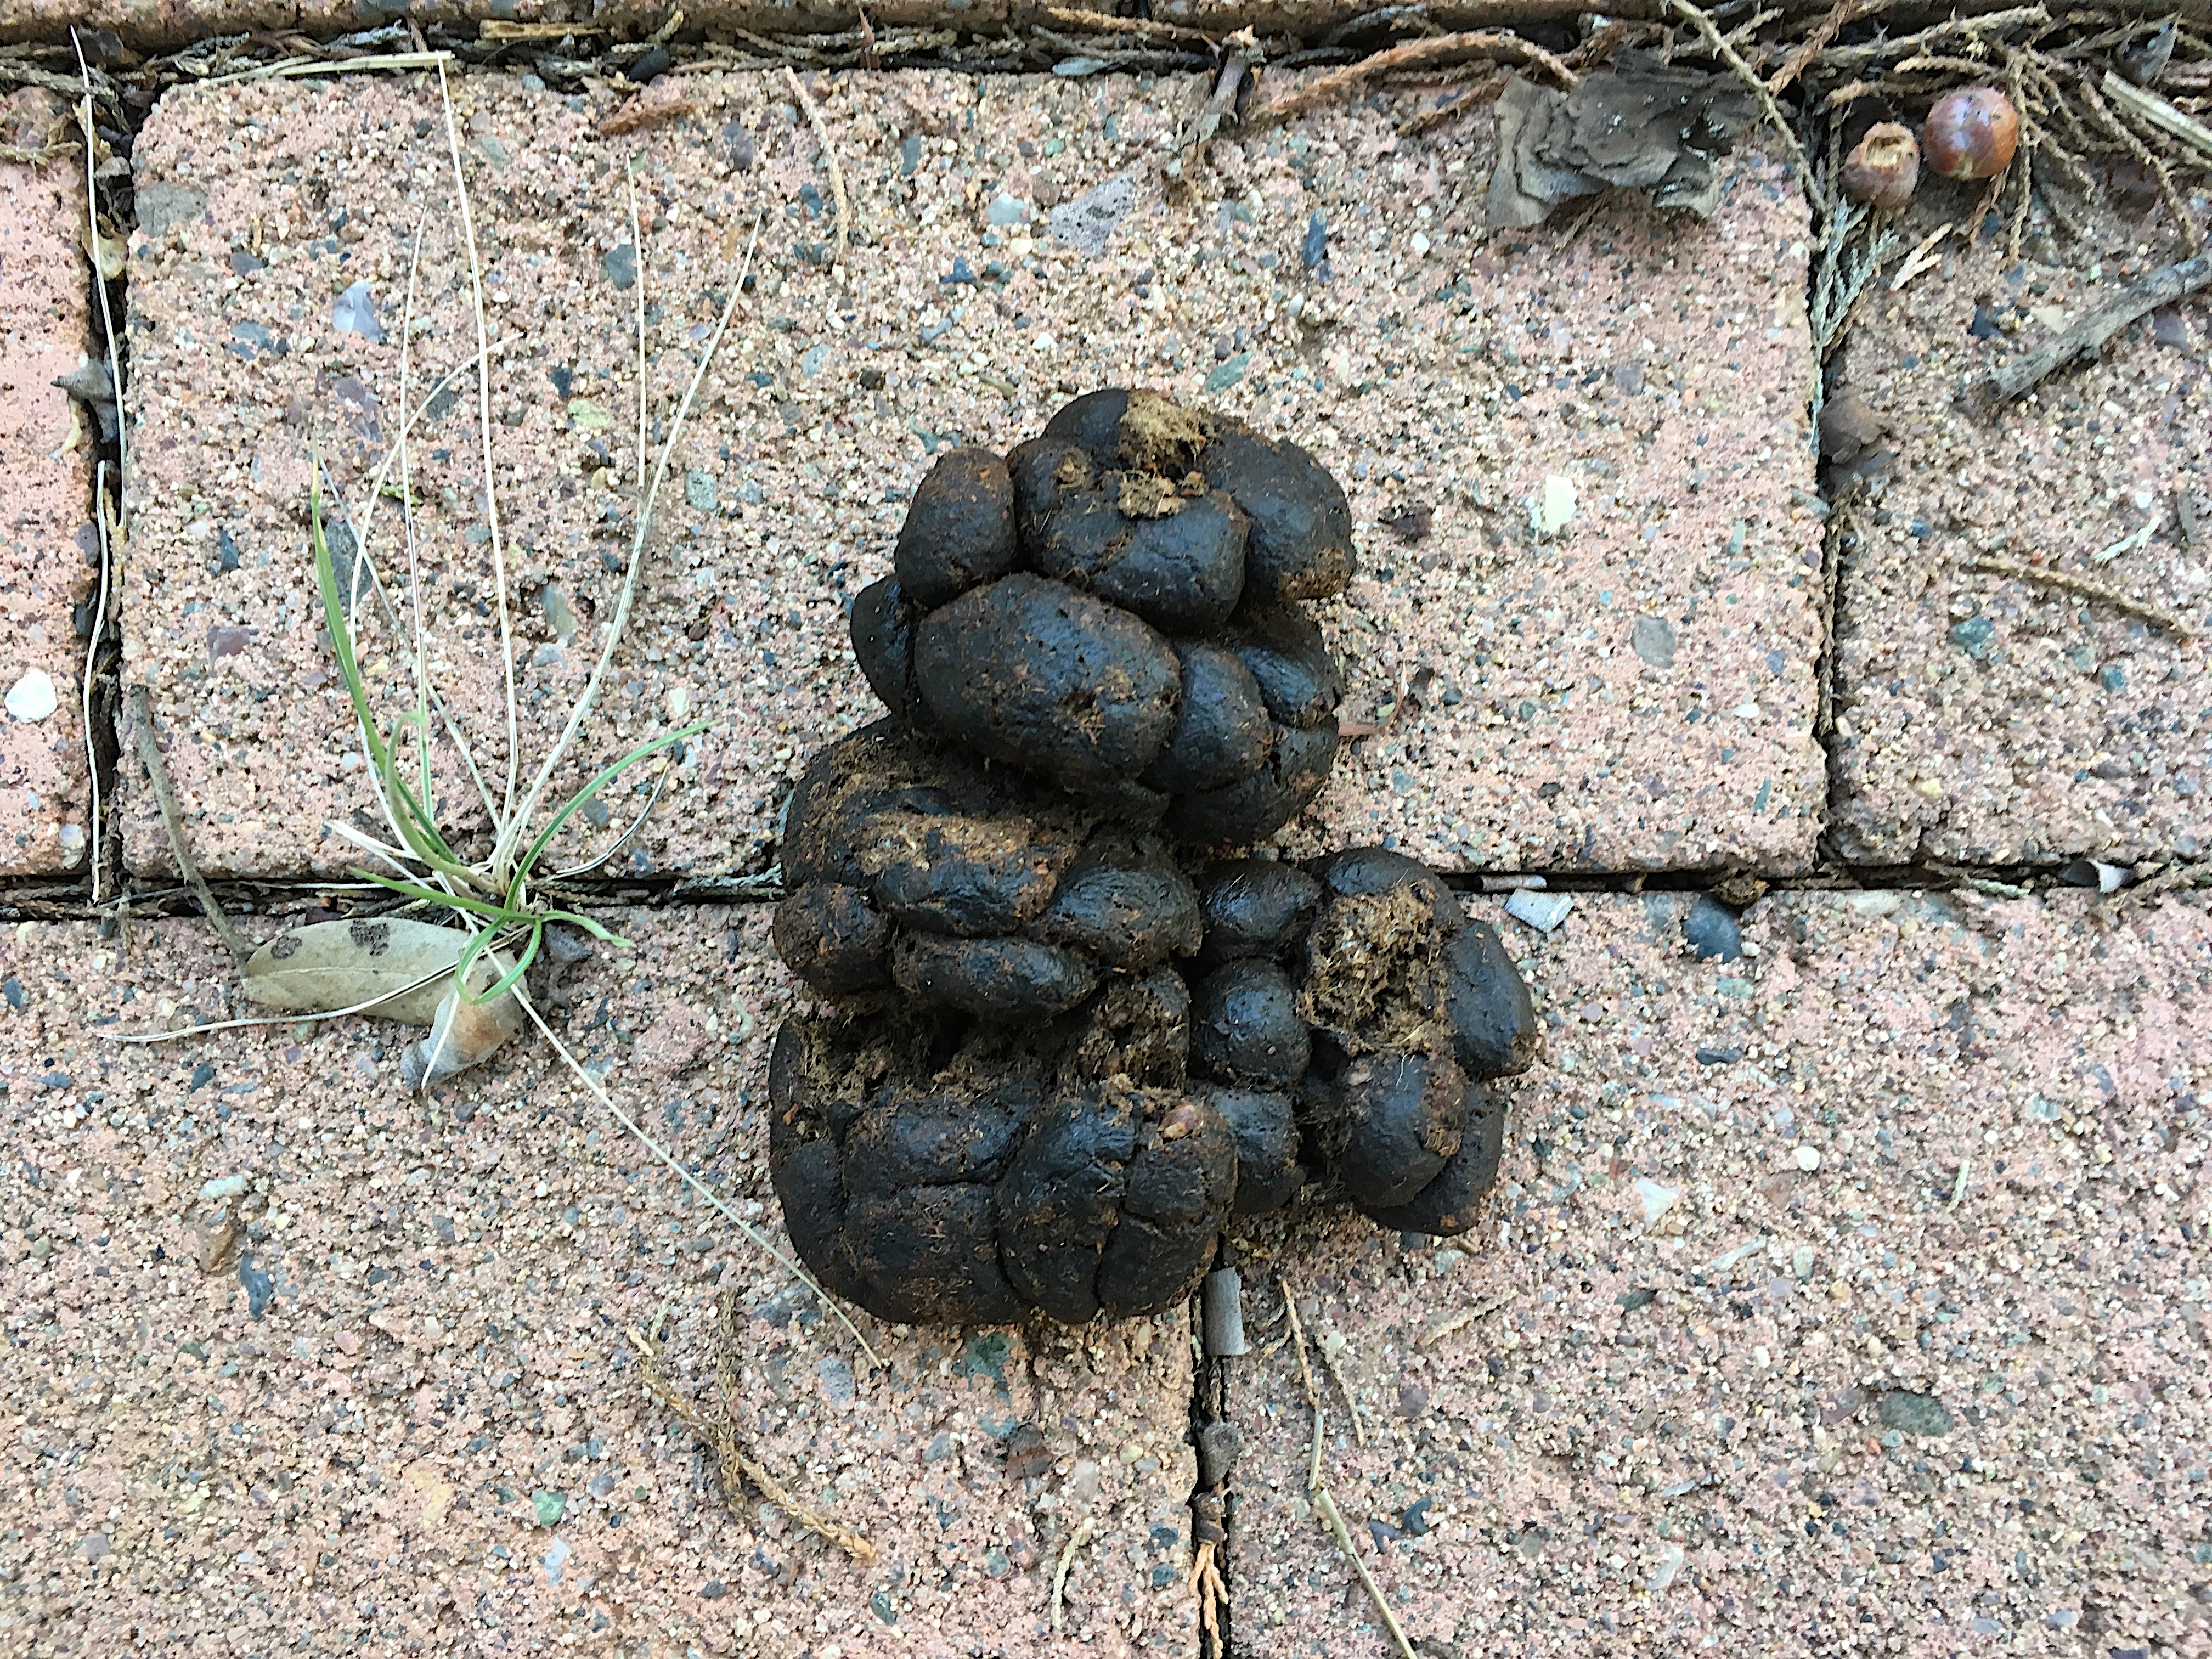
tree, rock, wood, sculpture